Madan Singh Kasana

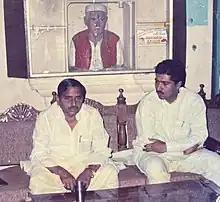
Chief Minister of Uttar Pradesh Mulayam Singh Yadav at Bhaiya's residence in 1993

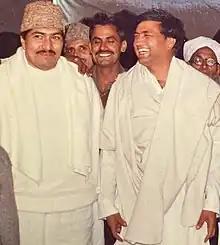
Union Minister for Transport, Telecommunications, and Internal Security Rajesh Pilot with Bhaiya in 1995

Madan Singh Kasana, also popularly known as Madan Bhaiya, is an Indian politician. Bhaiya is a fifth term member of the Uttar Pradesh Legislative Assembly (1991–1993, 1993–1996, 2002–2007, 2007–2012, 2022–present) and he represents the Khatauli Assembly constituency. Bhaiya has a reputation of Robin Hood in his area and is often referred to as Bahubali or Bhaiya Ji Madan. He has been linked to gang violence and as of 2013 had over half a dozen alleged murder charges. He travels in a bulletproof car along with 2–3 pilot cars containing his security detail. Bhaiya previously served four terms as a Member of the Legislative Assembly (MLA) for the Khekada Assembly constituency of Baghpat district.